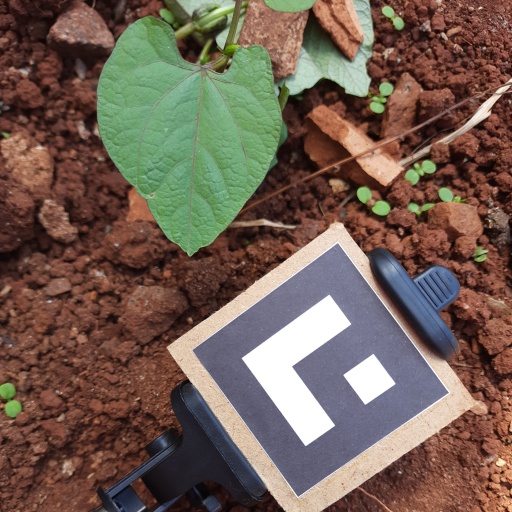
Observations: flat surface, eating holes in the center, under shade